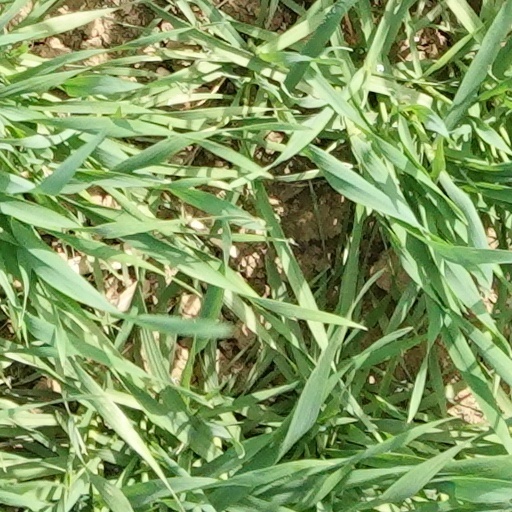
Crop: wheat